List of Guangzhou Charge players

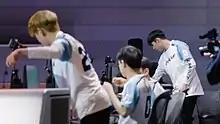
Guangzhou Charge players setting up prior to their match against Dallas Fuel in 2019.

Guangzhou Charge is a Chinese esports team founded in 2018 that competes in the Overwatch League (OWL). The Charge began playing competitive "Overwatch" in the 2019 season.